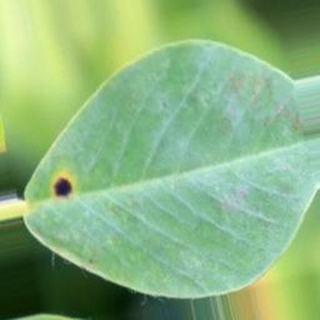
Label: groundnut_late_leaf_spot